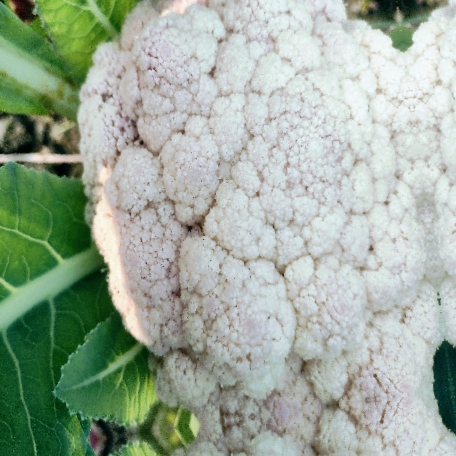
Label: Disease Free